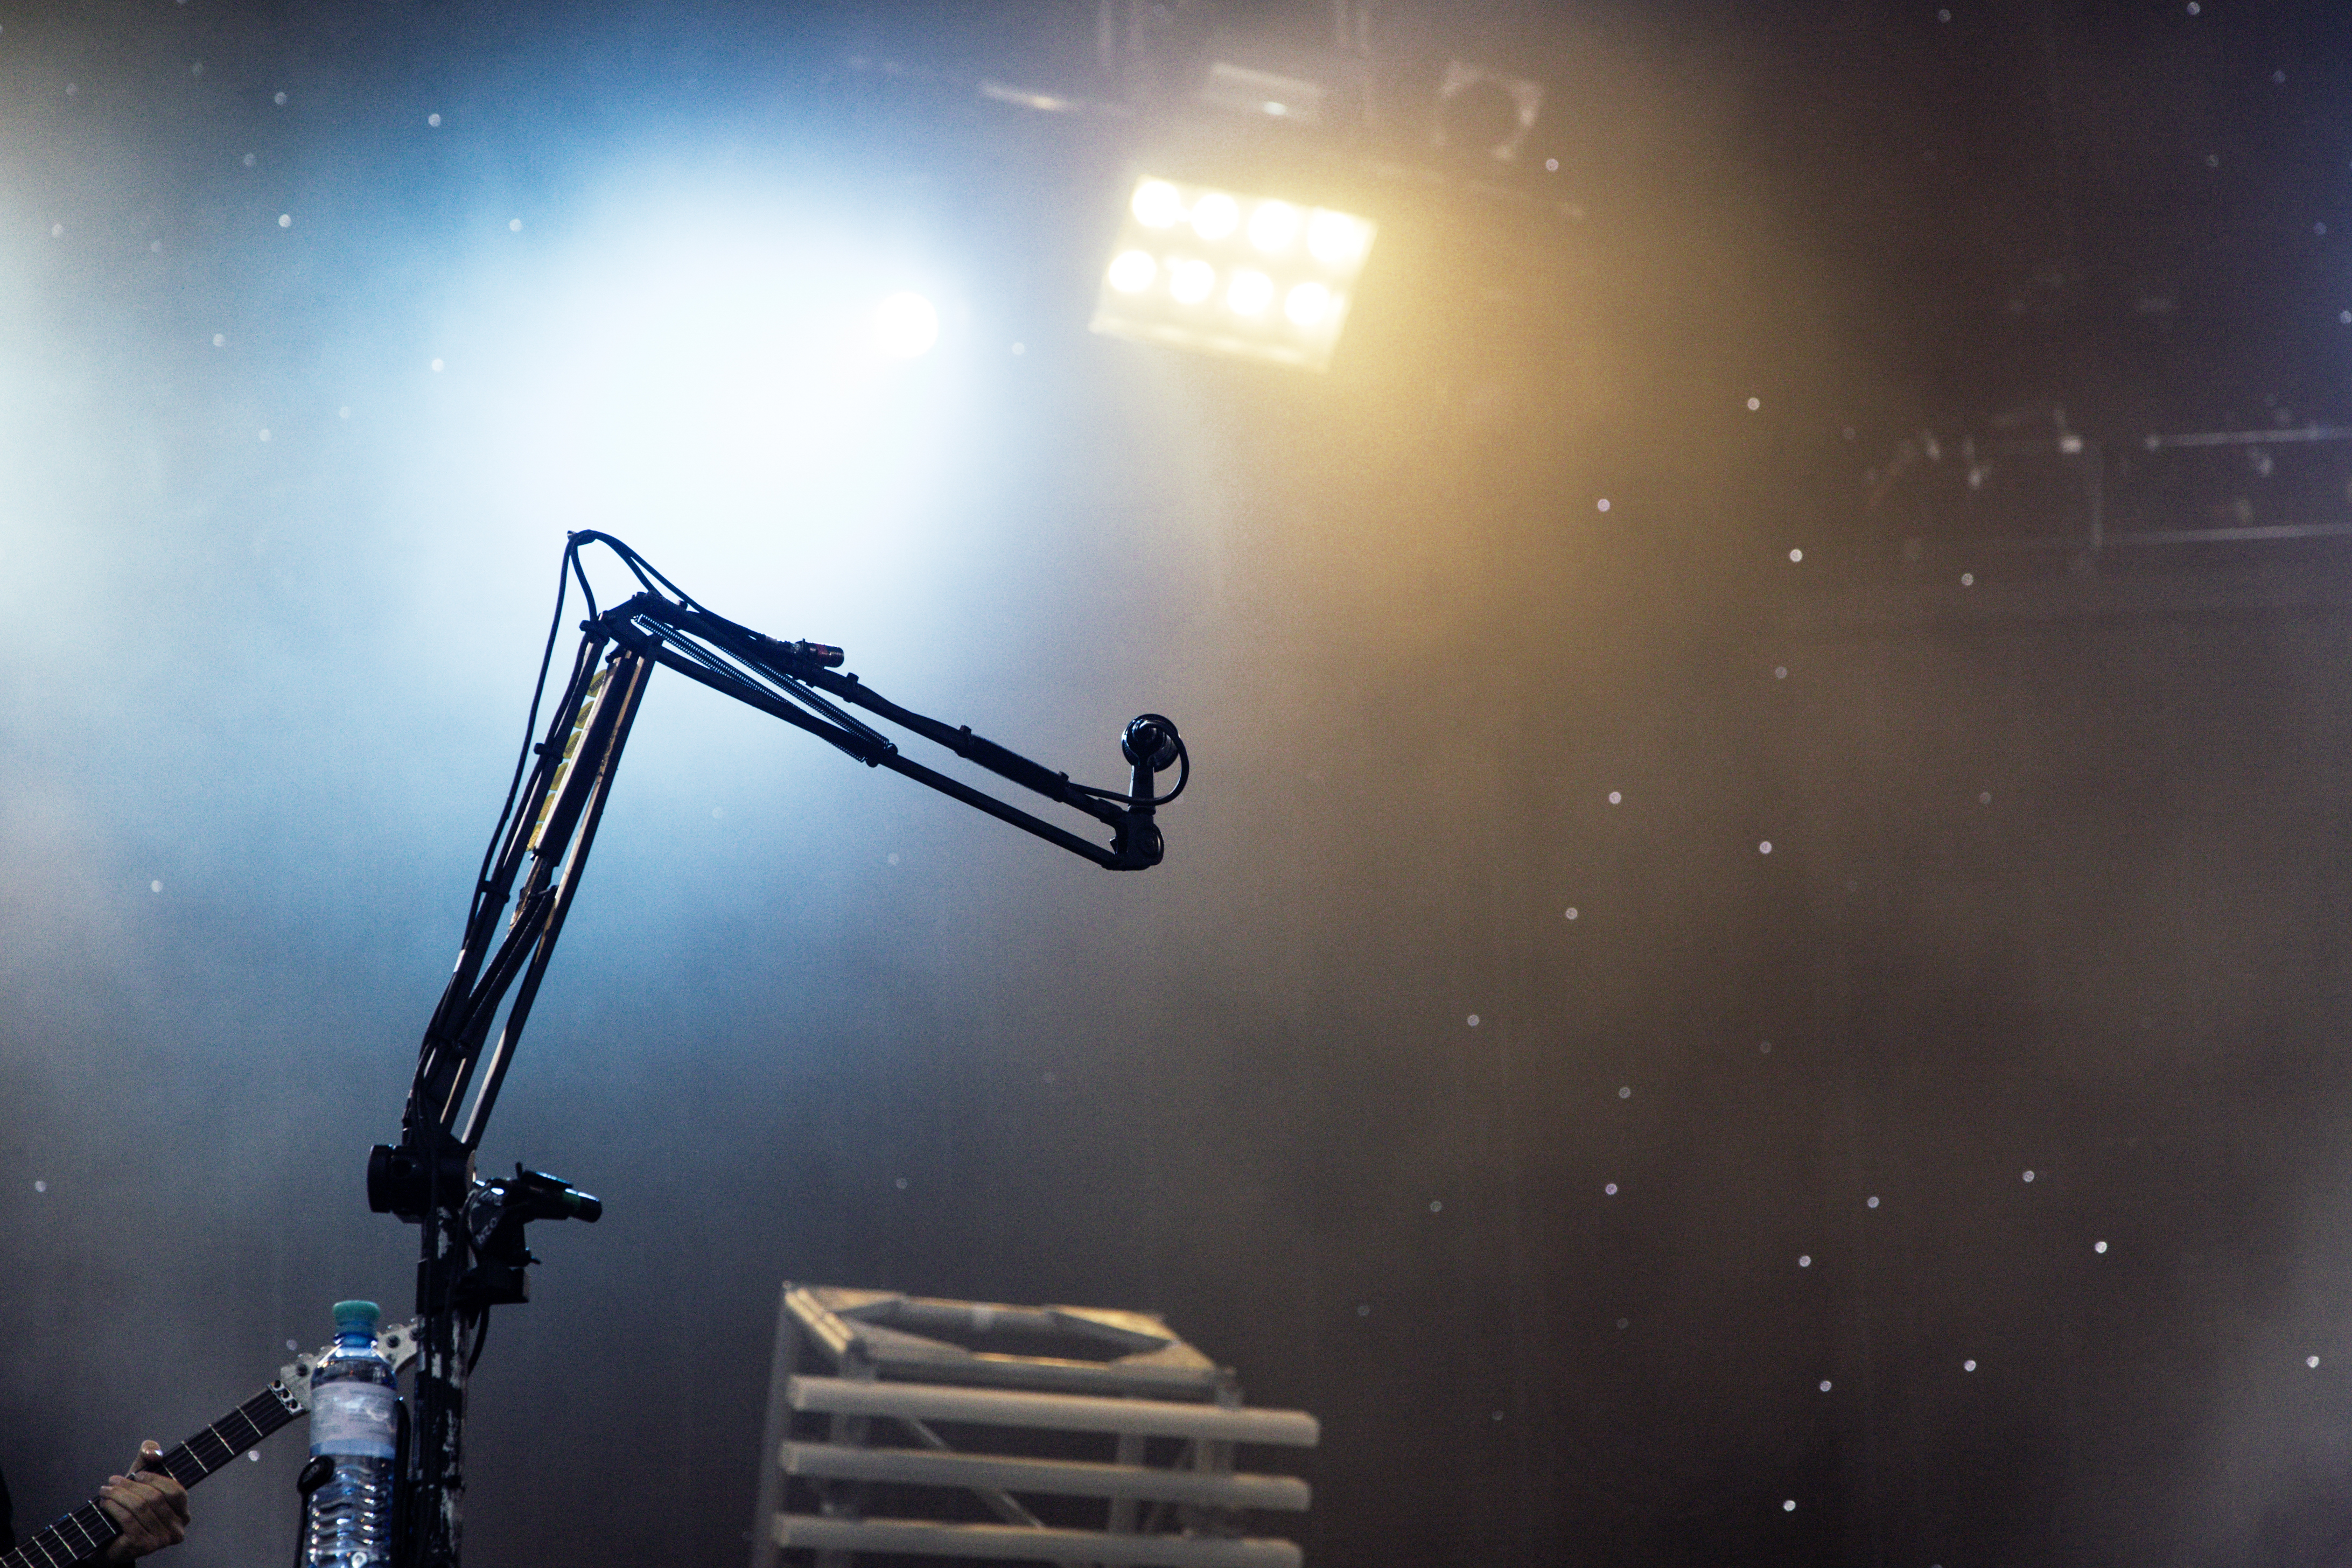
music, light, night, space, microphone, darkness, set, outer space, lights, stage, screenshot, astronomical object, atmosphere of earth, computer wallpaper, mic stand